Syed Nawab Ali Chowdhury

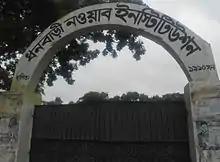
Gate of dhanbari Nawab institution founded on 1910

On 29 August 1911 at a ceremony of farewell to Lanchet Heir and reception of Charles Bailey, Nawab Sir Salimullah and Nawab Ali Chowdhury demanded the establishment of a university in Dhaka. On 31 January 1912, at the time of Lord Hardinge's staying in Dhaka a committee of 19 members including Nawab Sir Salimullah Bahadur and Nawab Ali Chowdhury met him and explained him that how Muslims have harmed because of the reunification of Bengal. For this 13 membered Nathan Committee was formed and Nawab Ali Chowdhury became member. Under this committee 6 sub-committee was formed. He was also member of these. World War I broke out in 1914 and it effected establishment of University of Dhaka. Nawab Ali Chowdhury was member of imperial council that time. In 1917 he again introduced the matter of University of Dhaka on council's meeting table. Assembly passed Dhaka University Act in 1920. Class was started from 1921. Nawab Ali Chowdhury gave 16,000 taka to University of Dhaka for student's scholarship. During establishment he mortgaged a part of his zamidari and gave 35,000 taka for university.